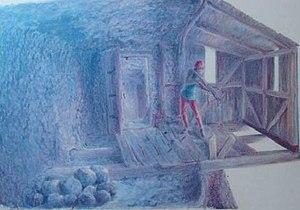
site des grottes troglodytique de Jonas en Auvergne, Détail d'une bretèche.
Les grottes de Jonas sont un habitat troglodytique, situé à Saint-Pierre-Colamine près de Besse-et-Saint-Anastaise et Murol, département du Puy-de-Dôme, région d’Auvergne situé en France.